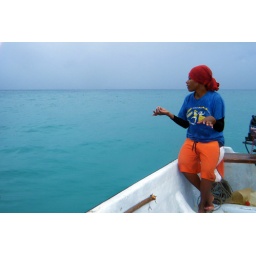
Come fish with me in the deep blue sea...